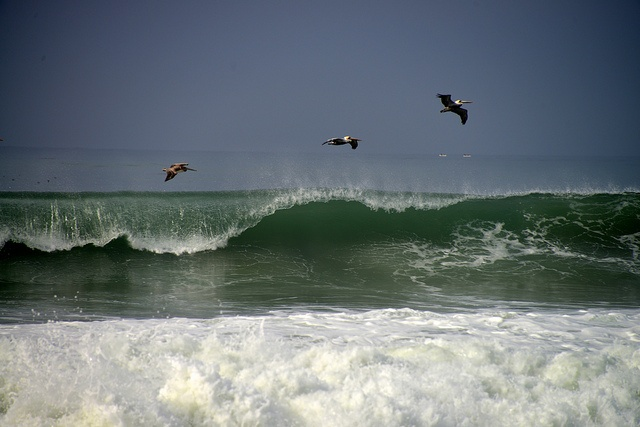
Group of birds flying over a large ocean wave.
three birds are flying over a wave at the ocean
A flock of birds flying over a large wave in the ocean.
Some birds are flying low above a wave
A bunch of birds flying over some waves.